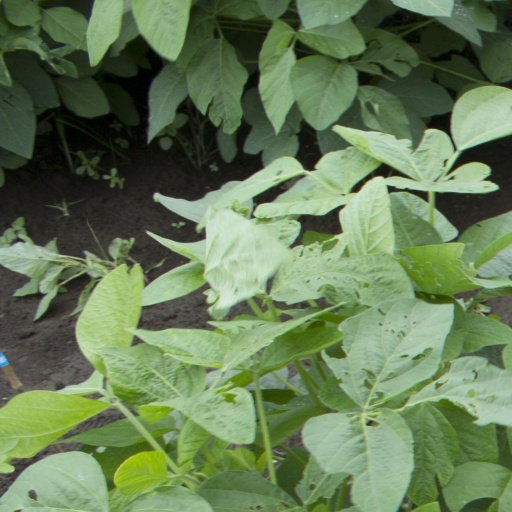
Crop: soybean